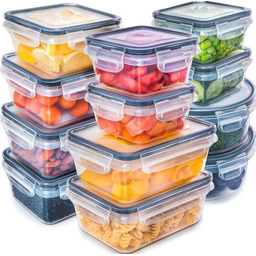
Label: plastic